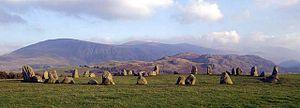
Le cromlech de Castlerigg est un cromlech situé sur le territoire de la commune britannique de Keswick, dans le comté anglais de Cumbria. Il est le cromlech le plus touristique de Cumbria et fait partie des propriétés de l’English Heritage.